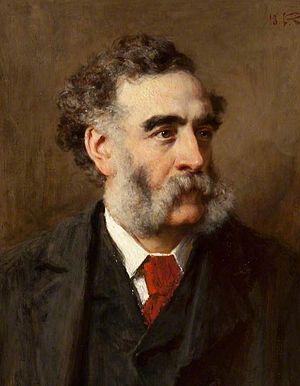
Douglas, Muray, Cooper, Lamb Argyll Robertson, né en 1837 à Édimbourg et mort le 3 janvier 1909 à Gondal, est un chirurgien ophtalmologiste écossais. Il a été le premier chirurgien à n'intervenir que sur les yeux.